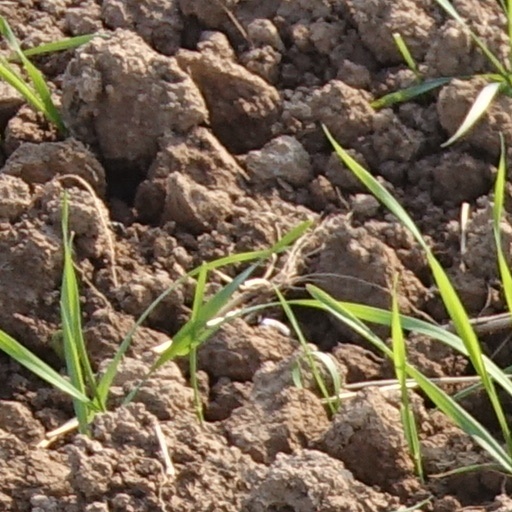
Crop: wheat